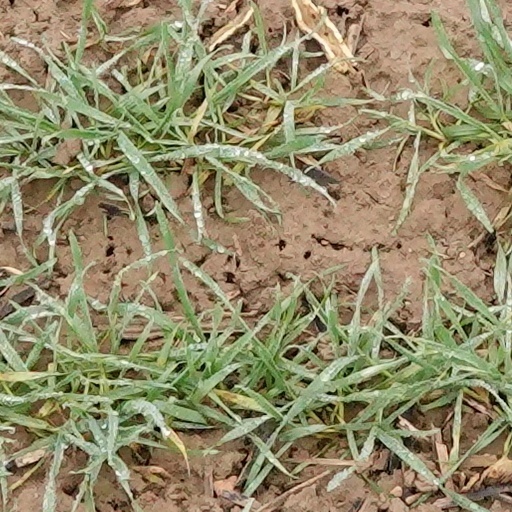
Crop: wheat